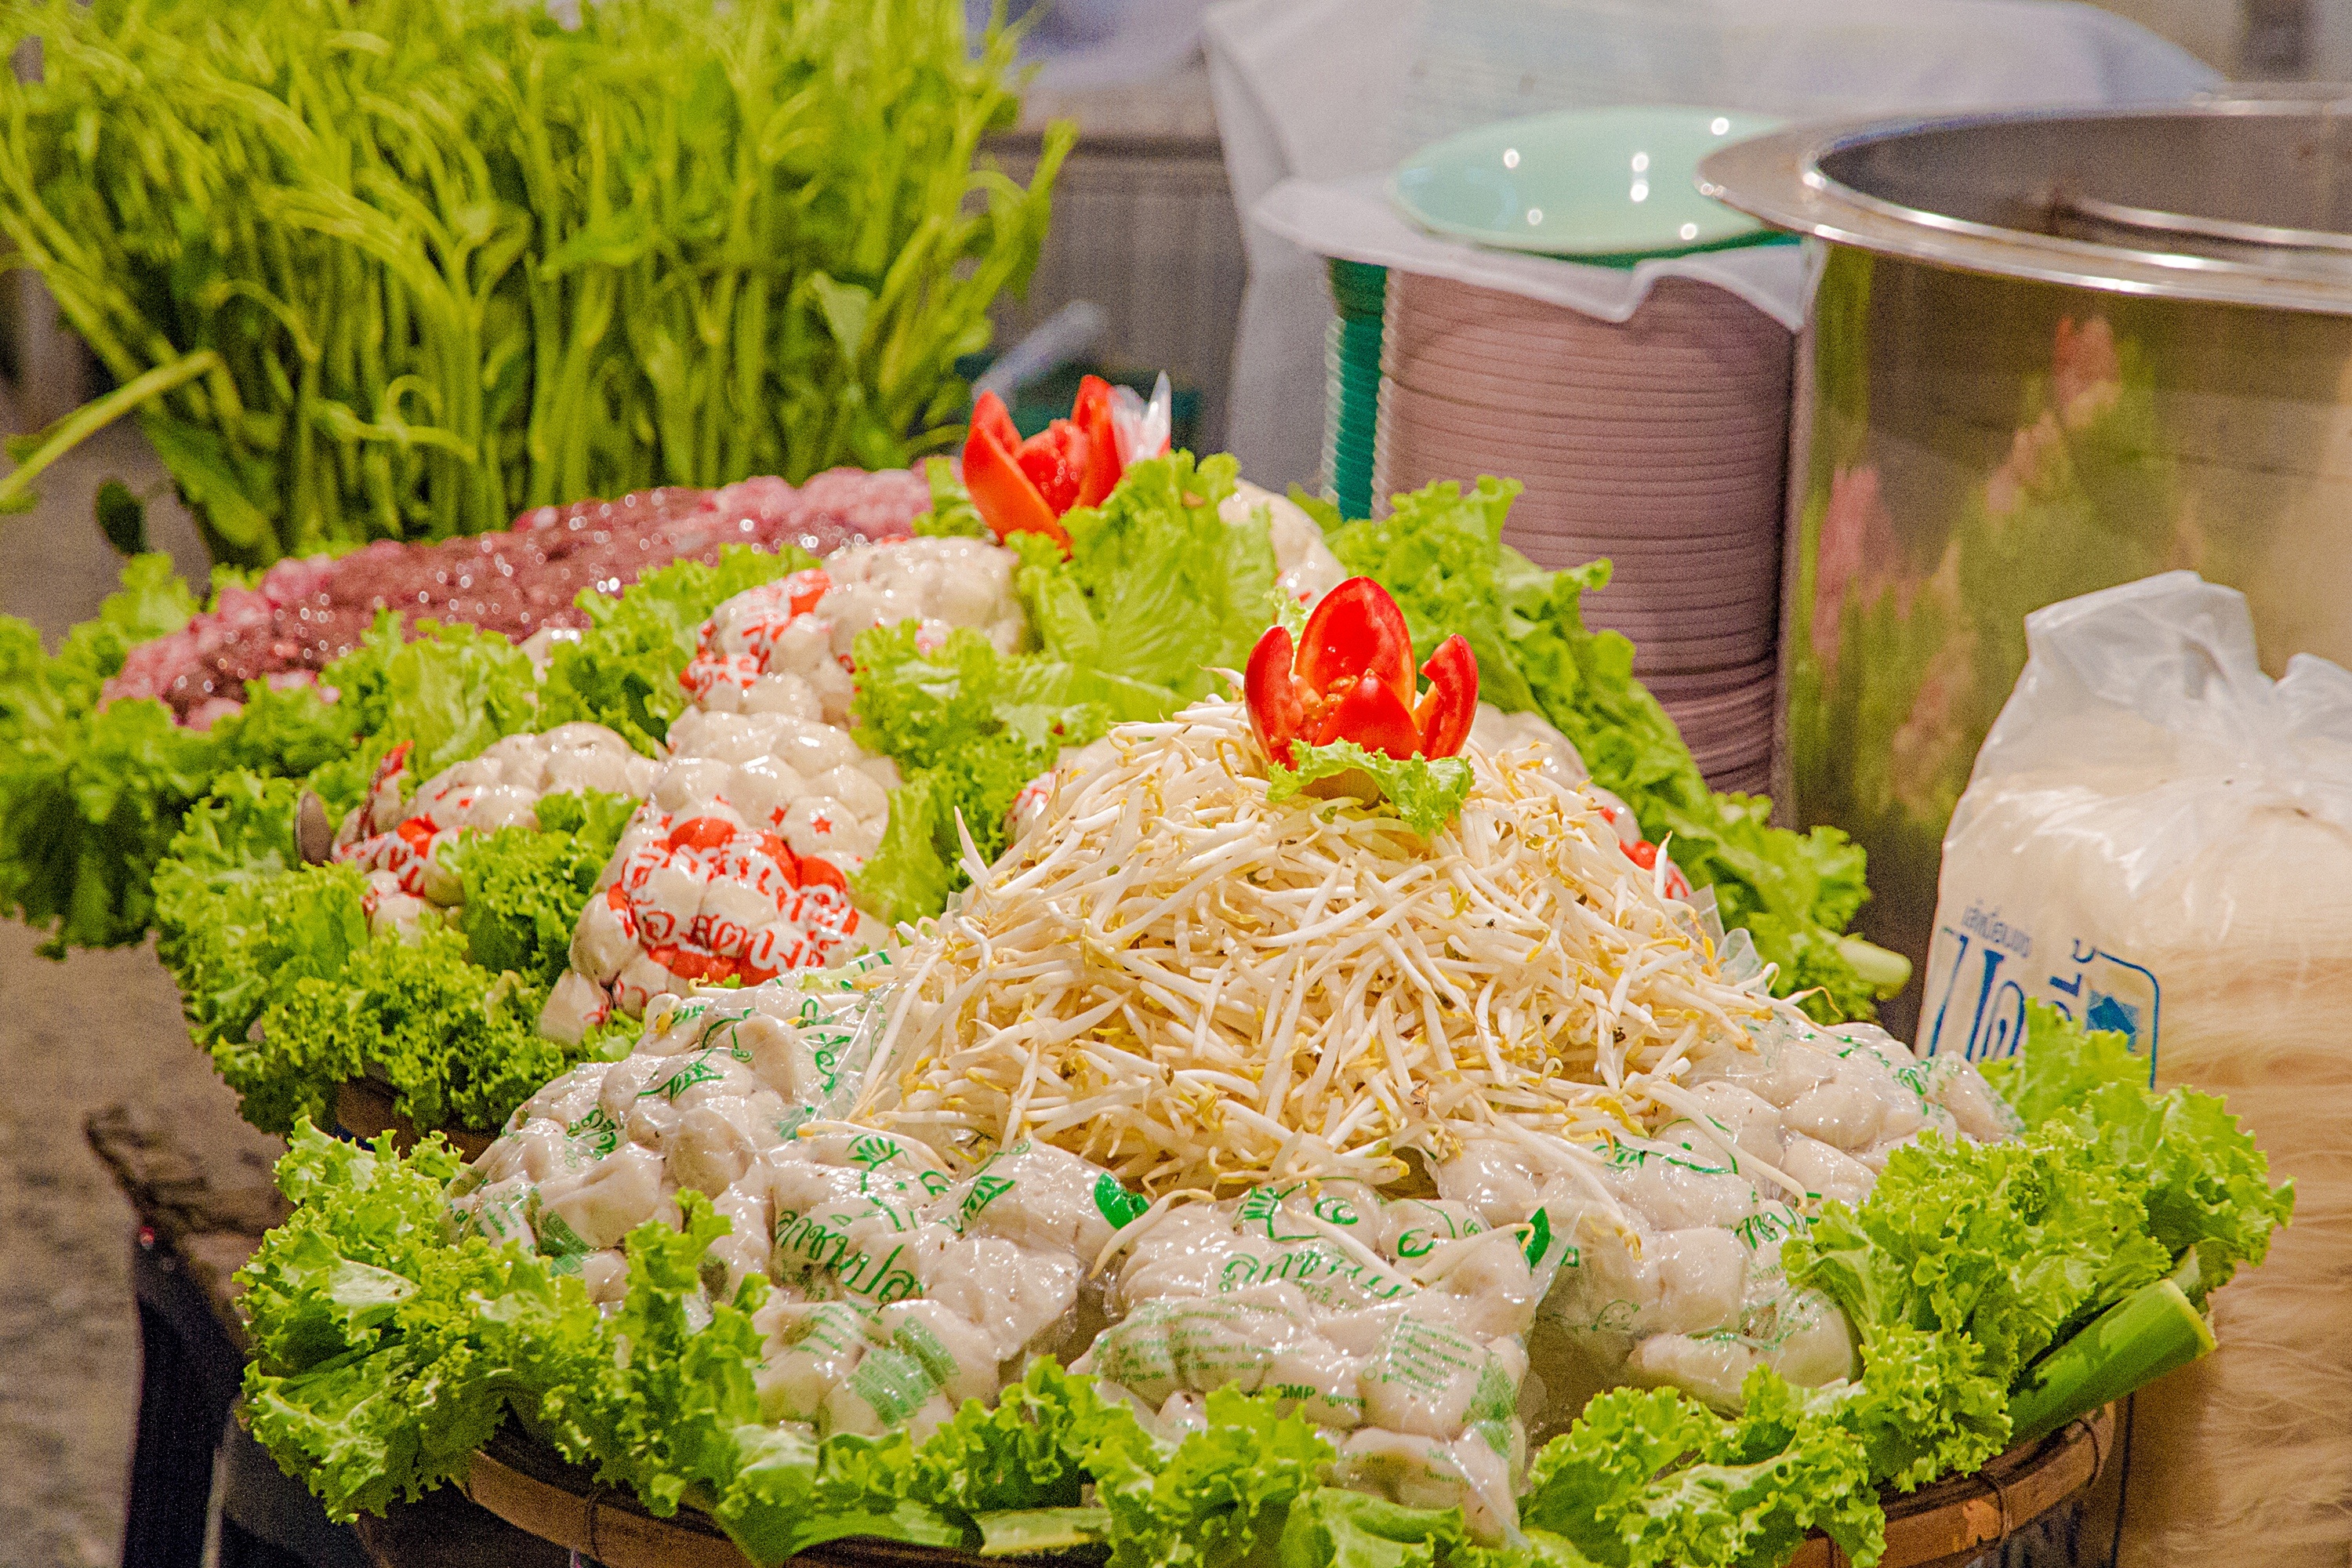
dish, meal, food, salad, vegetable, cuisine, buffet, asian food, noodles, meatballs, vegetarian food, bean sprouts, chinese food, a small path, leaf vegetable